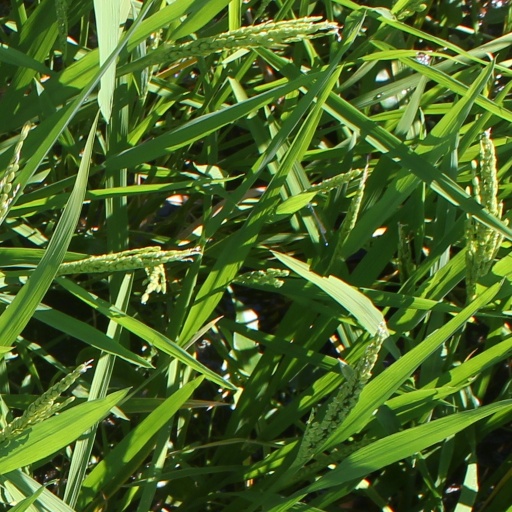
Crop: rice